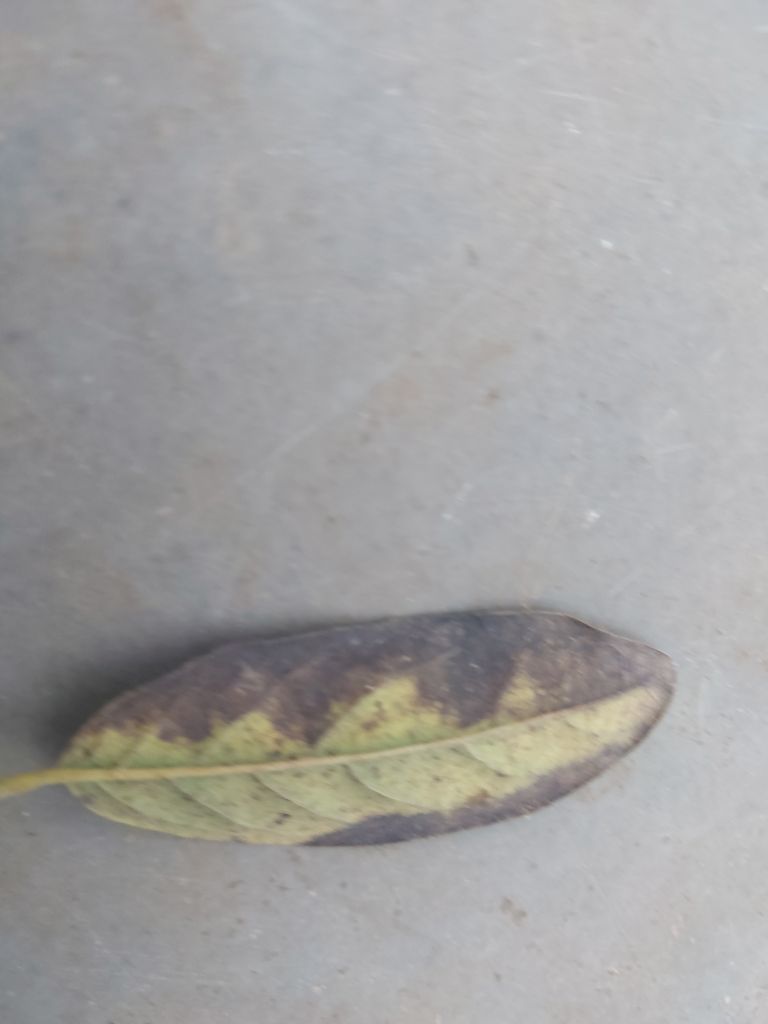
Disease label: Leaf spot on Leaves